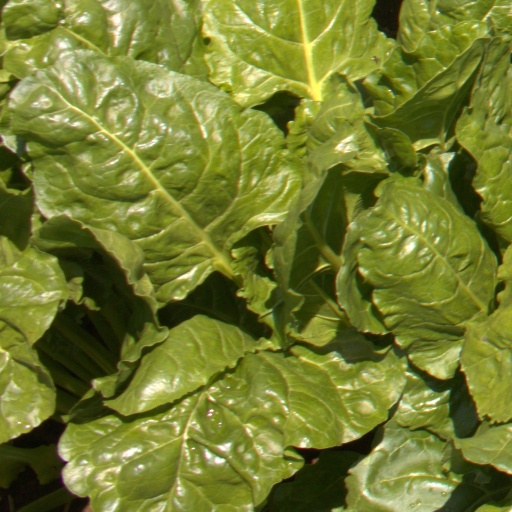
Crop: sugar beet